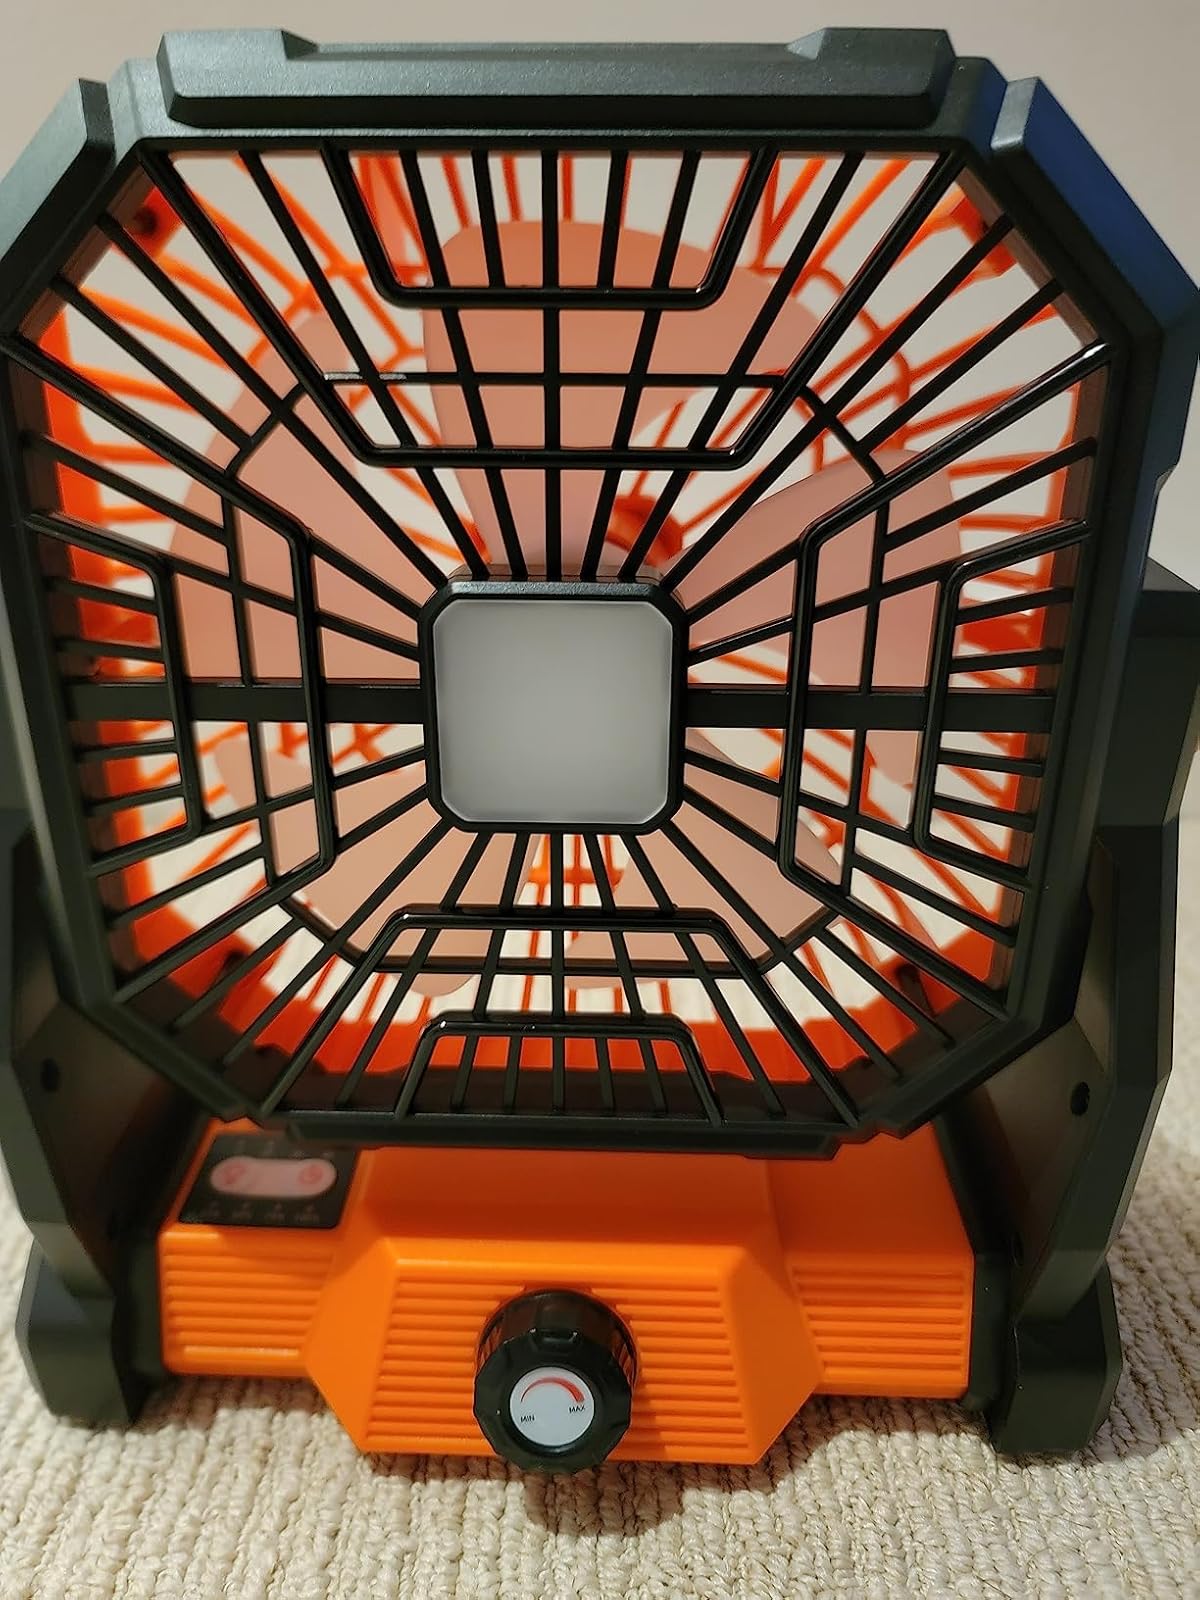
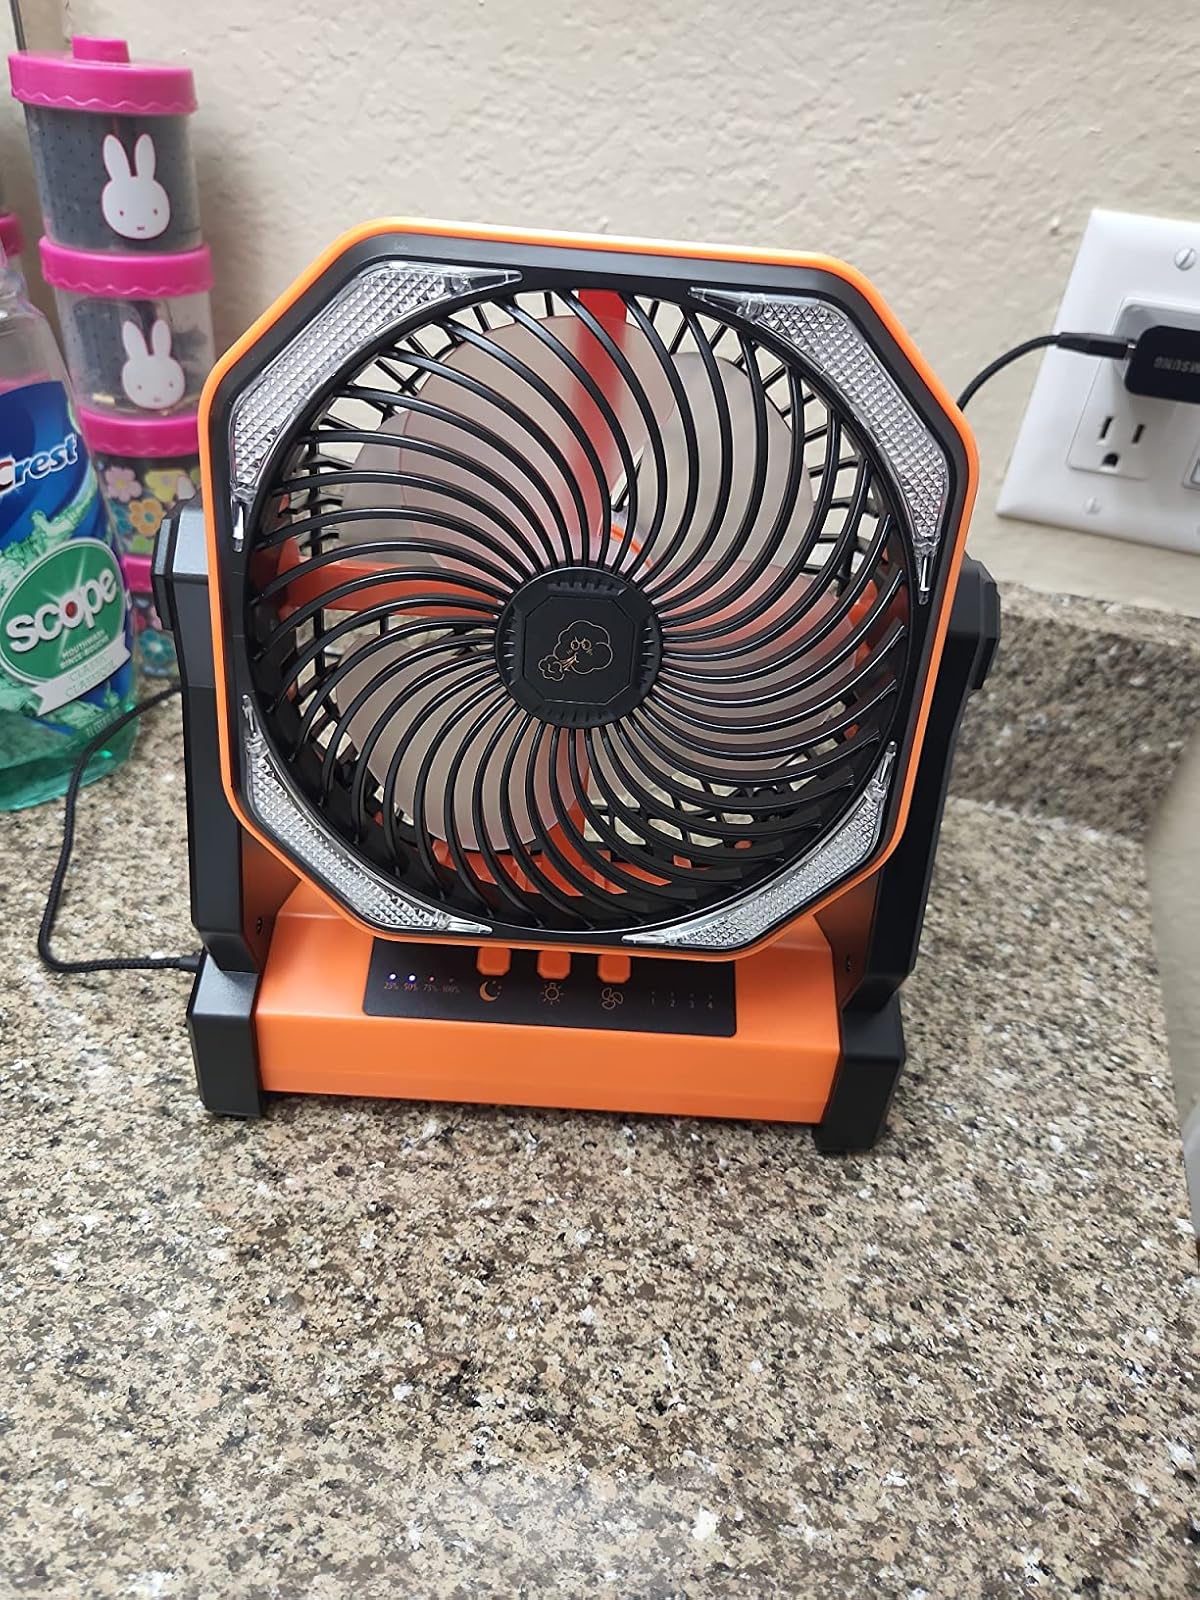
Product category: lantern
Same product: no